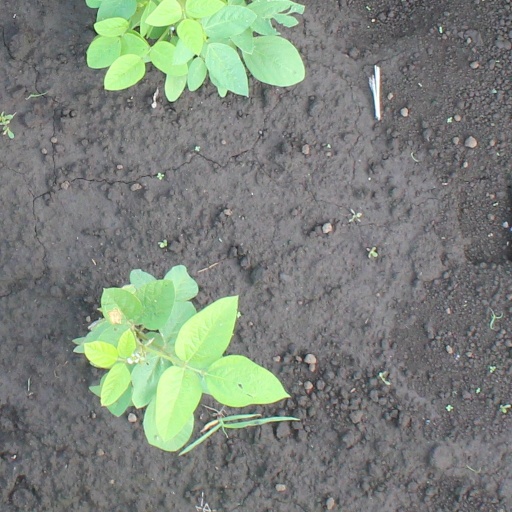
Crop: soybean